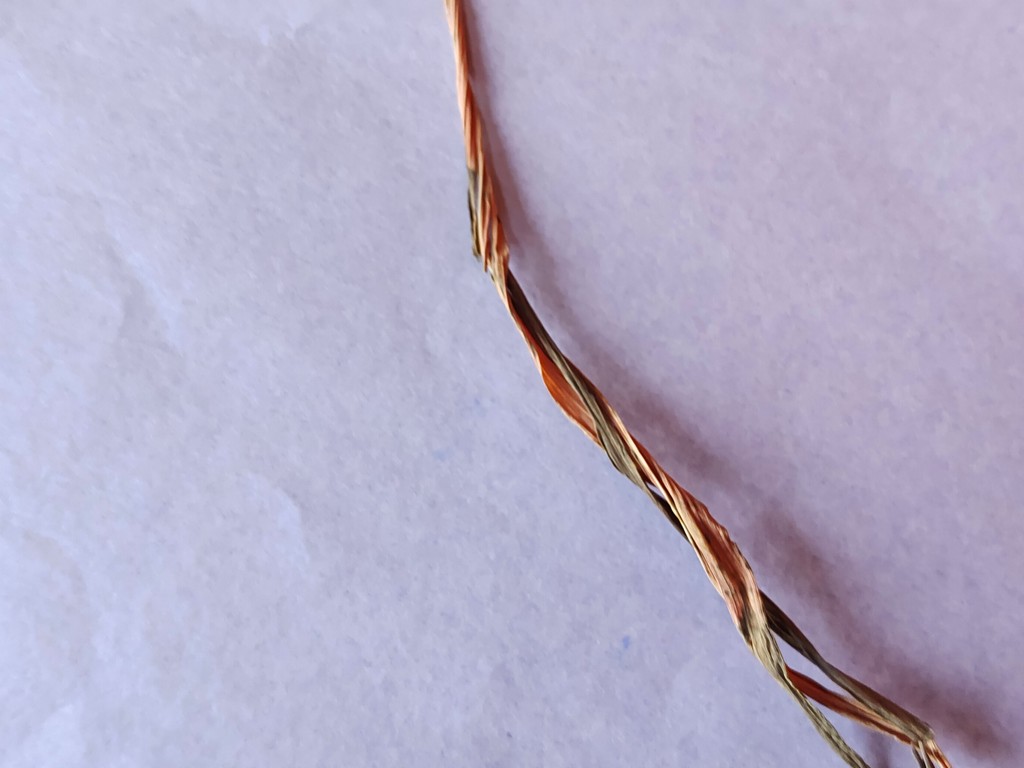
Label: Dried